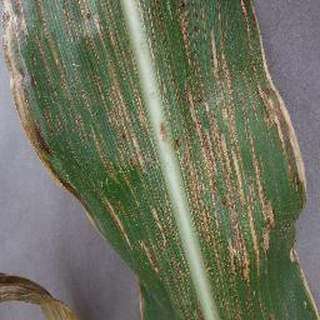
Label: corn_cercospora_leaf_spot